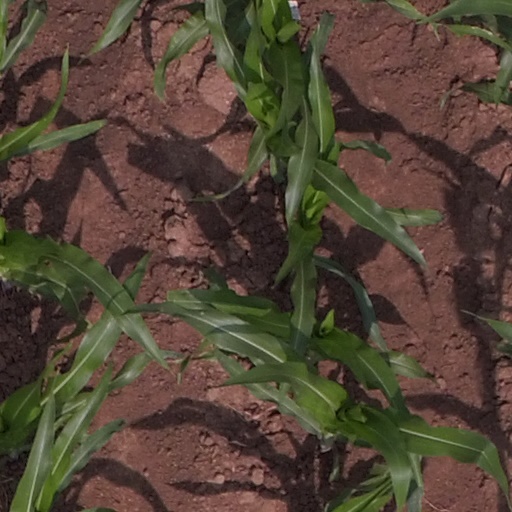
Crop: maize; corn